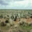
Label: plain